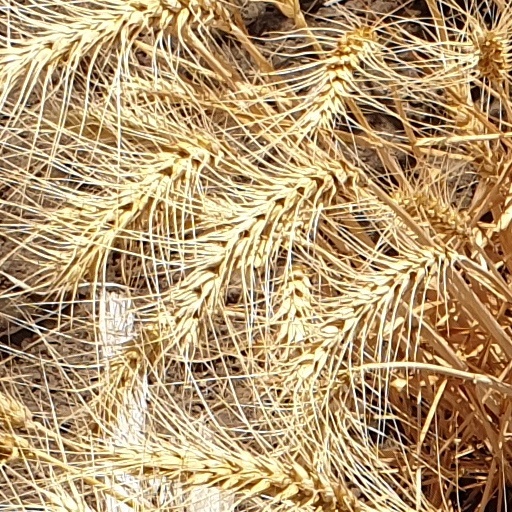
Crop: wheat